Nintendo of America, Inc. v. Blockbuster Entertainment Corp.

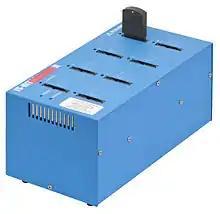
A ROM burner used to copy cartridges for the Nintendo DS.

Nintendo turned its attention to counterfeit games, including a Taiwanese company calling themselves both the "Nintendo Electronic Company" and "NTDEC" for short. In 1991, the Taiwanese cartridge-sellers pleaded guilty to trafficking in counterfeit goods in criminal court, leading to a 1993 civil suit where they were ordered to pay $24 million in damages to Nintendo. Nintendo and Blockbuster repaired the business relationship after their lawsuit, and collaborated throughout the 1990s and early 2000s. This included Nintendo allowing Blockbuster to rent and sell a number of games made exclusive to the rental company's stores. The video game rental market continued to grow, and by 2008, Blockbuster was earning over $200 million in annual revenue from video game rentals. However, the company began to suffer losses due to competition from video on demand services, Redbox automated kiosks, and mail order services such as Netflix, leading Blockbuster to file for bankruptcy in 2010. Nintendo continues to operate, and Wired has noted the case as a symbol of Nintendo's ascent since in the late 1980s.